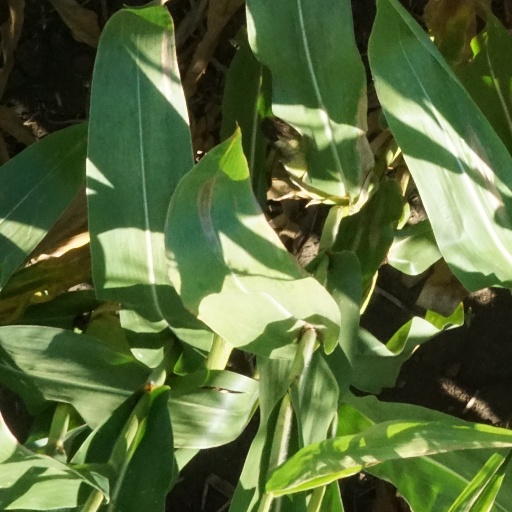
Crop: maize; corn